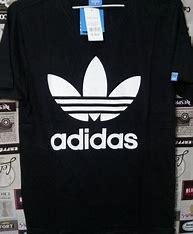
Brand: adidas
Model: 100